Jack Johnson (ice hockey)

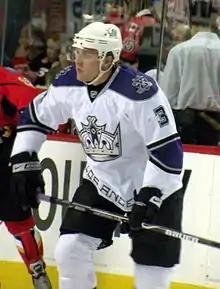

After Michigan lost in the West Regional Semi-finals of the 2007 NCAA Tournament, rather than return to Michigan and finish the semester, Johnson jumped to the NHL and signed his entry-level contract with the Kings in March 2007, making his NHL debut on March 29 against the Vancouver Canucks. He played five games on the season, recording 18 penalty minutes and no points. Johnson recorded his first NHL point on October 10, 2007, assisting a Kyle Calder goal in a loss to the Dallas Stars. His first goal came on October 19, 2007, against goaltender Roberto Luongo of the Vancouver Canucks. Johnson scored three goals and eight assists that season.